Larry Miller (basketball player)

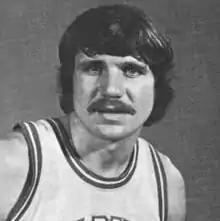
Miller in 1972

Lawrence James Miller (April 4, 1946 – May 11, 2025) was an American basketball player who was named to the ACC 50th Anniversary men's basketball team in 2002, as one of the 50 greatest players in Atlantic Coast Conference history.